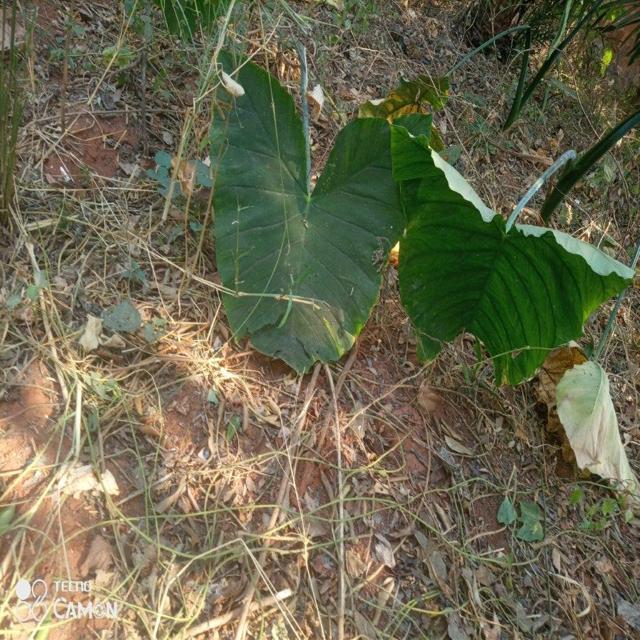
Label: Early_Blight